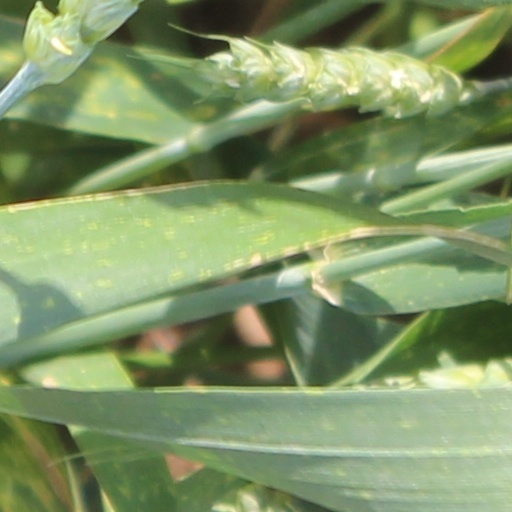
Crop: wheat